Louis-René Levassor de Latouche Tréville

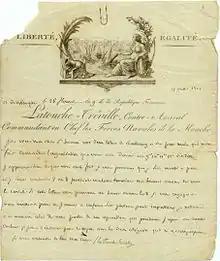
Letter by Latouche-Tréville

At the beginning of the French Revolution in 1789, Latouche-Tréville was elected deputy of the Nobility for the bailiwick of Montargis; he went on to sit at the National Constituent Assembly and held this position until it adjourned on 10 October 1791. Latouche took a liberal posture and was among the first nobles to join forces with the Third Estate. In September 1791, after king Louis XVI approved the new constitution, the National Constituent Assembly disbanded, and Latouche-Tréville resumed his naval activities.